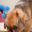
Label: dog